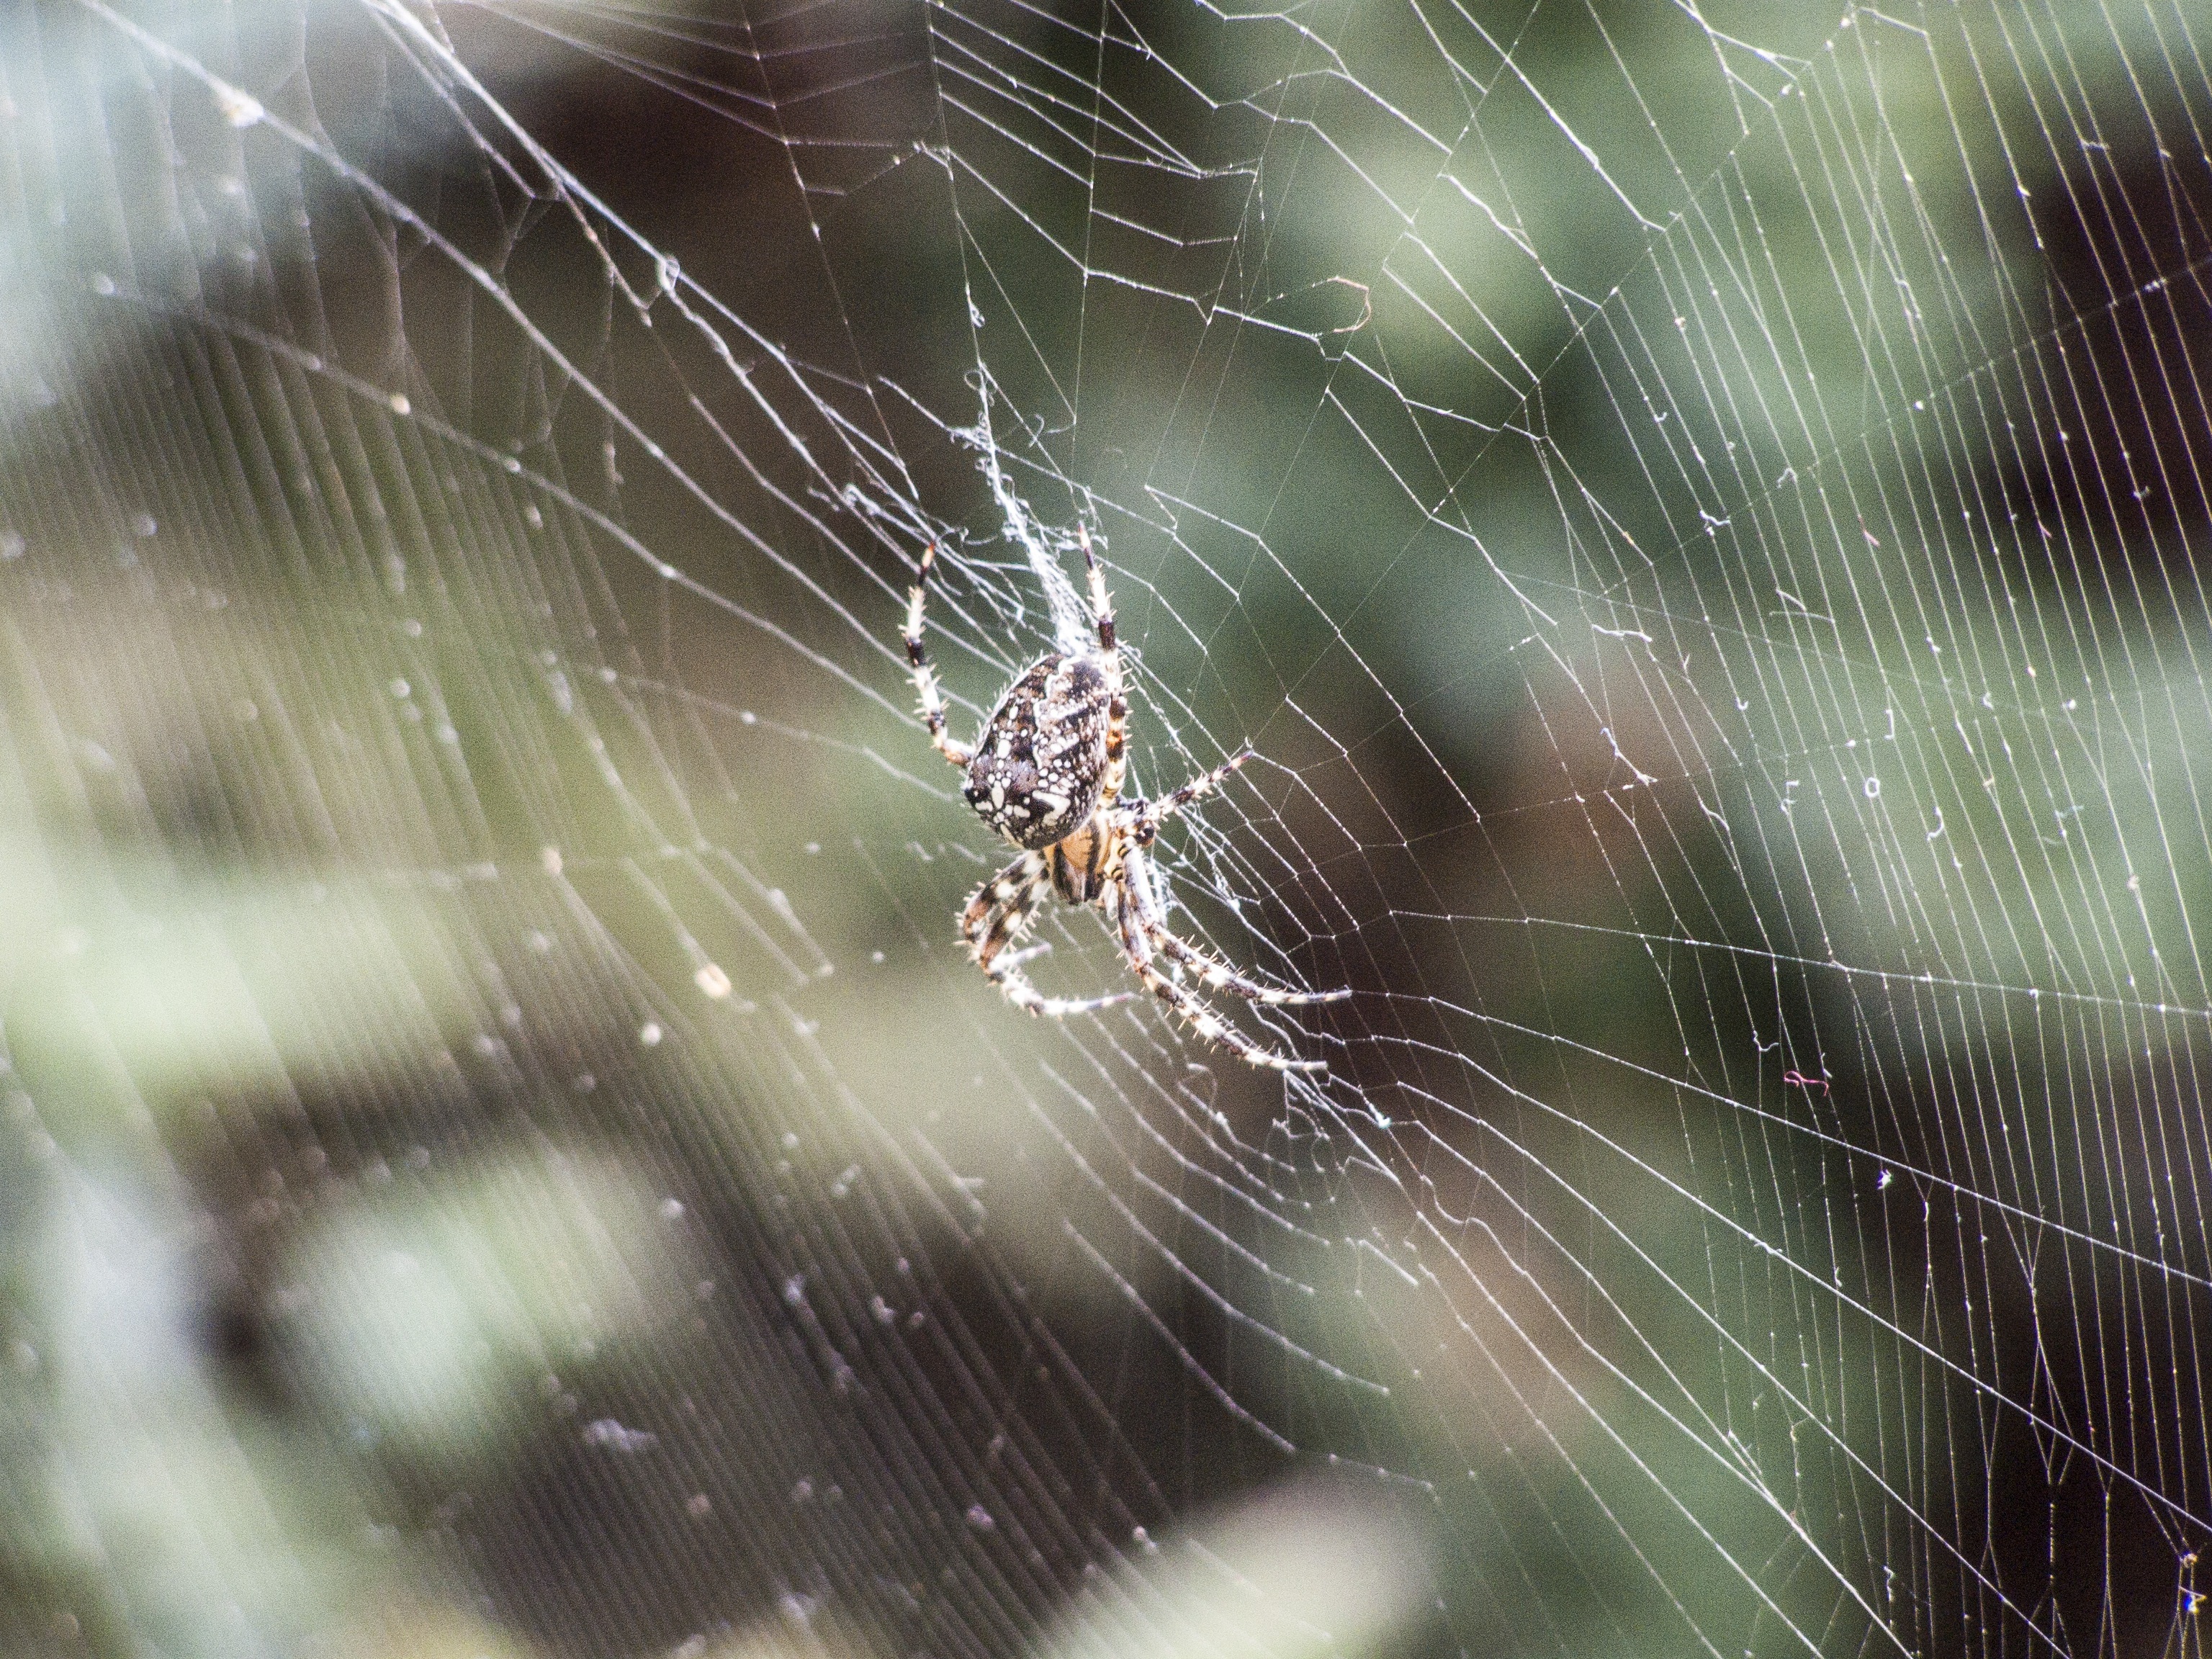
dew, sunrise, web, fauna, material, invertebrate, spider web, close up, spider, arachnid, beetle, macro photography, arthropod, european garden spider, araneus, orb weaver spider